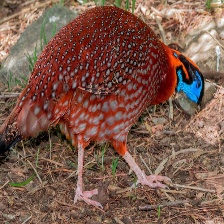
Species: SATYR TRAGOPAN
Scientific name: TRAGOPAN SATYRA